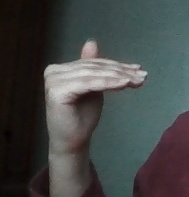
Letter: khaa